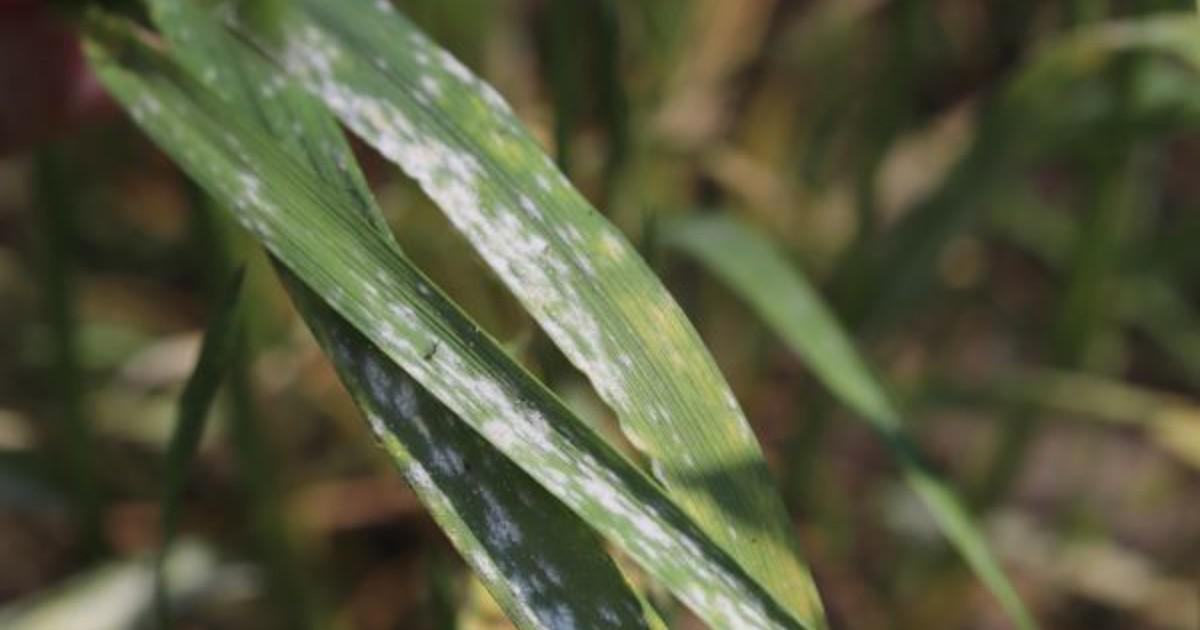
Plant: Wheat
Disease: wheat powdery mildew